Babylon Babies

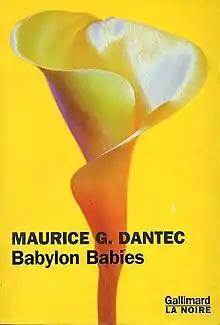
First edition

Babylon Babies is the third novel by French-born Canadian writer Maurice G. Dantec, published in 1999. It follows "La Sirène rouge" (1993) and "Les Racines du mal" (1995).